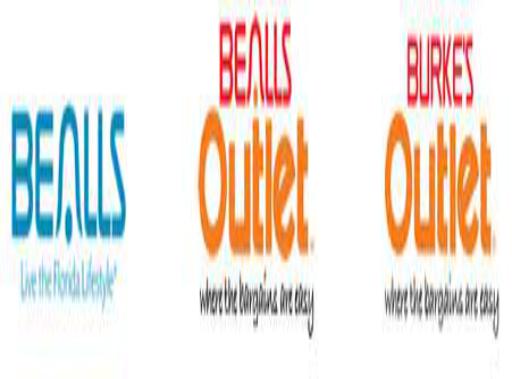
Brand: bealls
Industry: Others